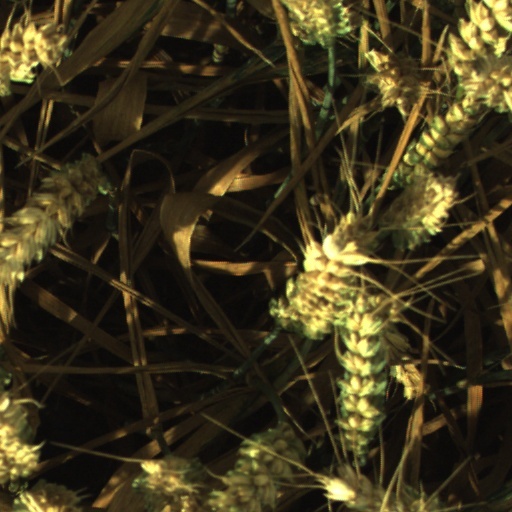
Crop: wheat